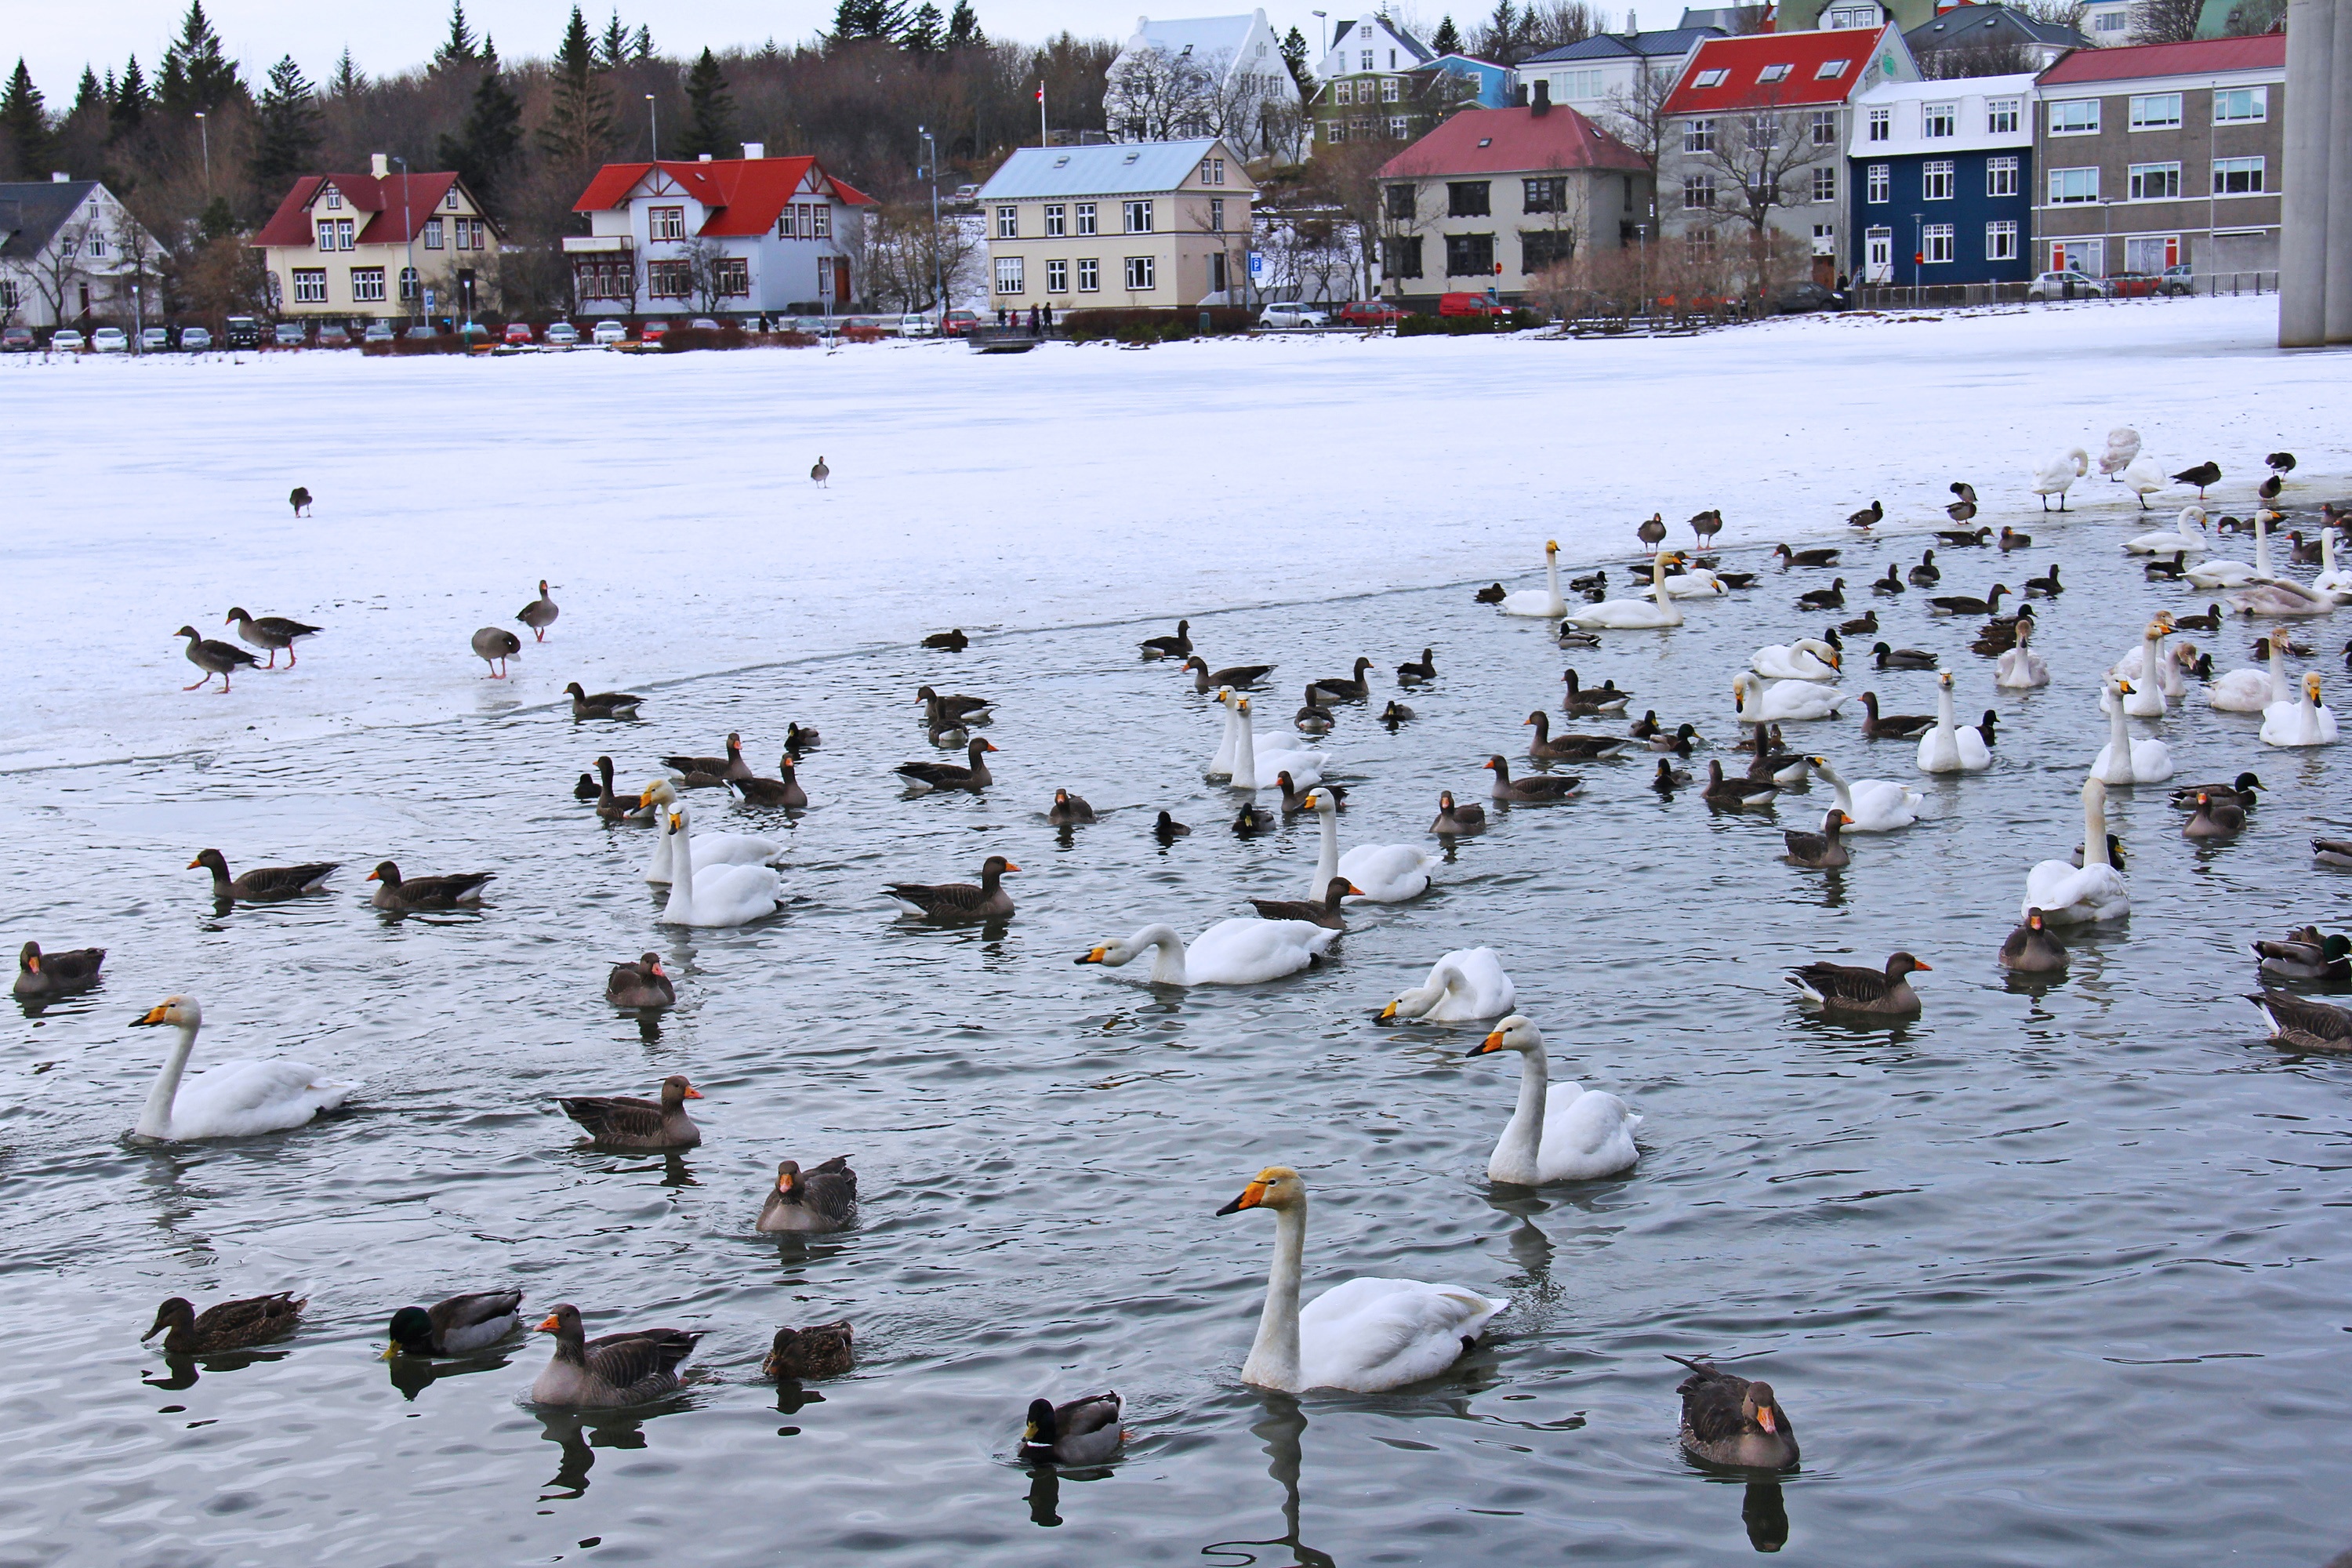
snow, cold, winter, bird, lake, frost, pond, wildlife, europe, ice, weather, frozen, iceland, enchanting, duck, swans, geese, beautiful, ducks, waterfowl, water bird, scandinavia, reykjavik, ducks geese and swans, tj rnin pond